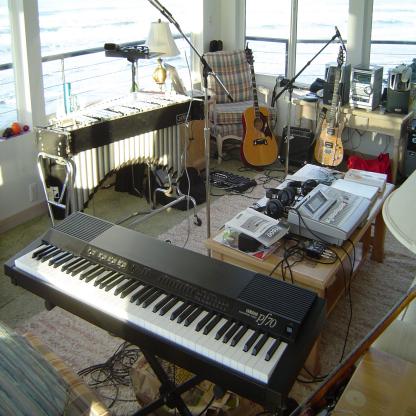
Scene: Indoor